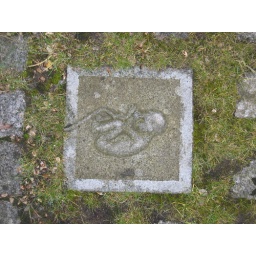
Carved stone/tile inlaid into the ground at the garden behind Provand's house in Glasgow, Scotland.